Yasuji Kiyose

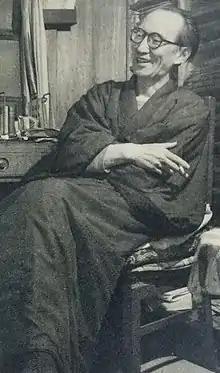
Yasuji Kiyose in 1955

Yasuji Kiyose (清瀬 保二 "Kiyose Yasuji", 13 January 1900 – 14 September 1981) was a Japanese composer. He studied composition privately with Kōsaku Yamada and Kōsuke Komatsu and in 1930, took an active part in organizing the Shinkō Sakkyokuka Renmei, (which later grew into the Japanese section of the ISCM).